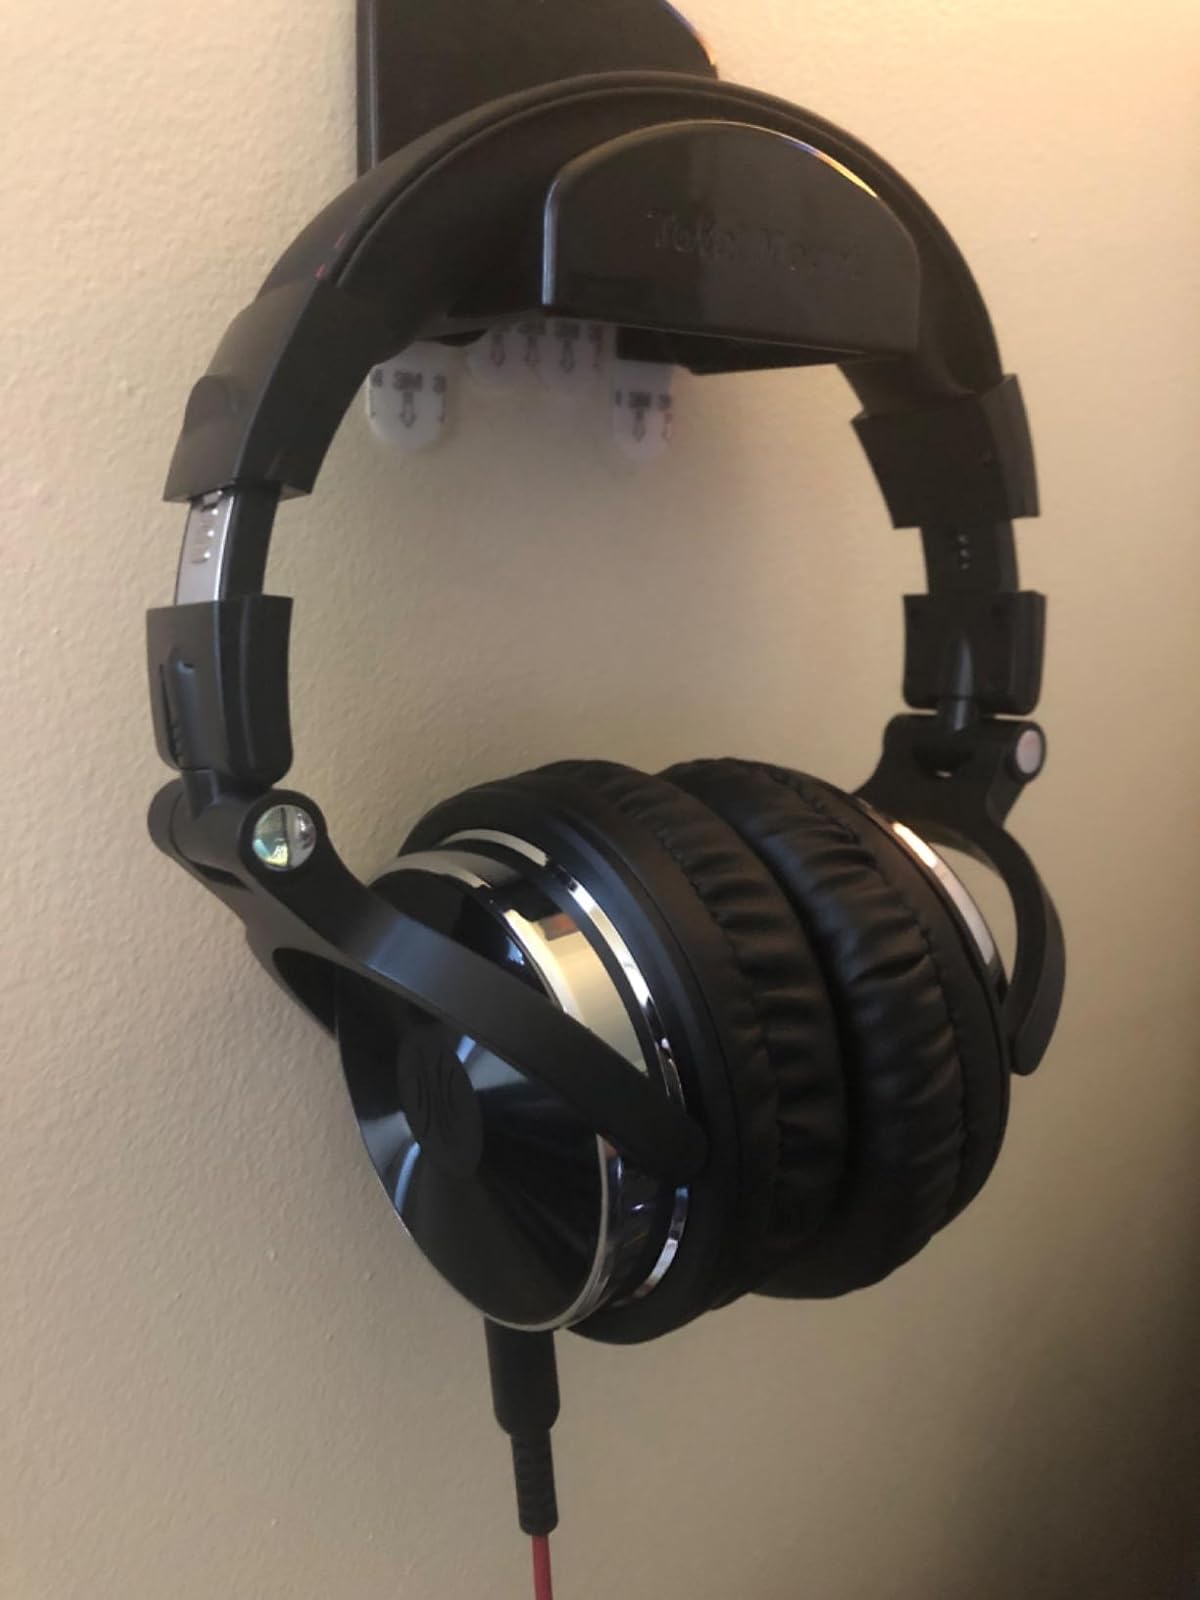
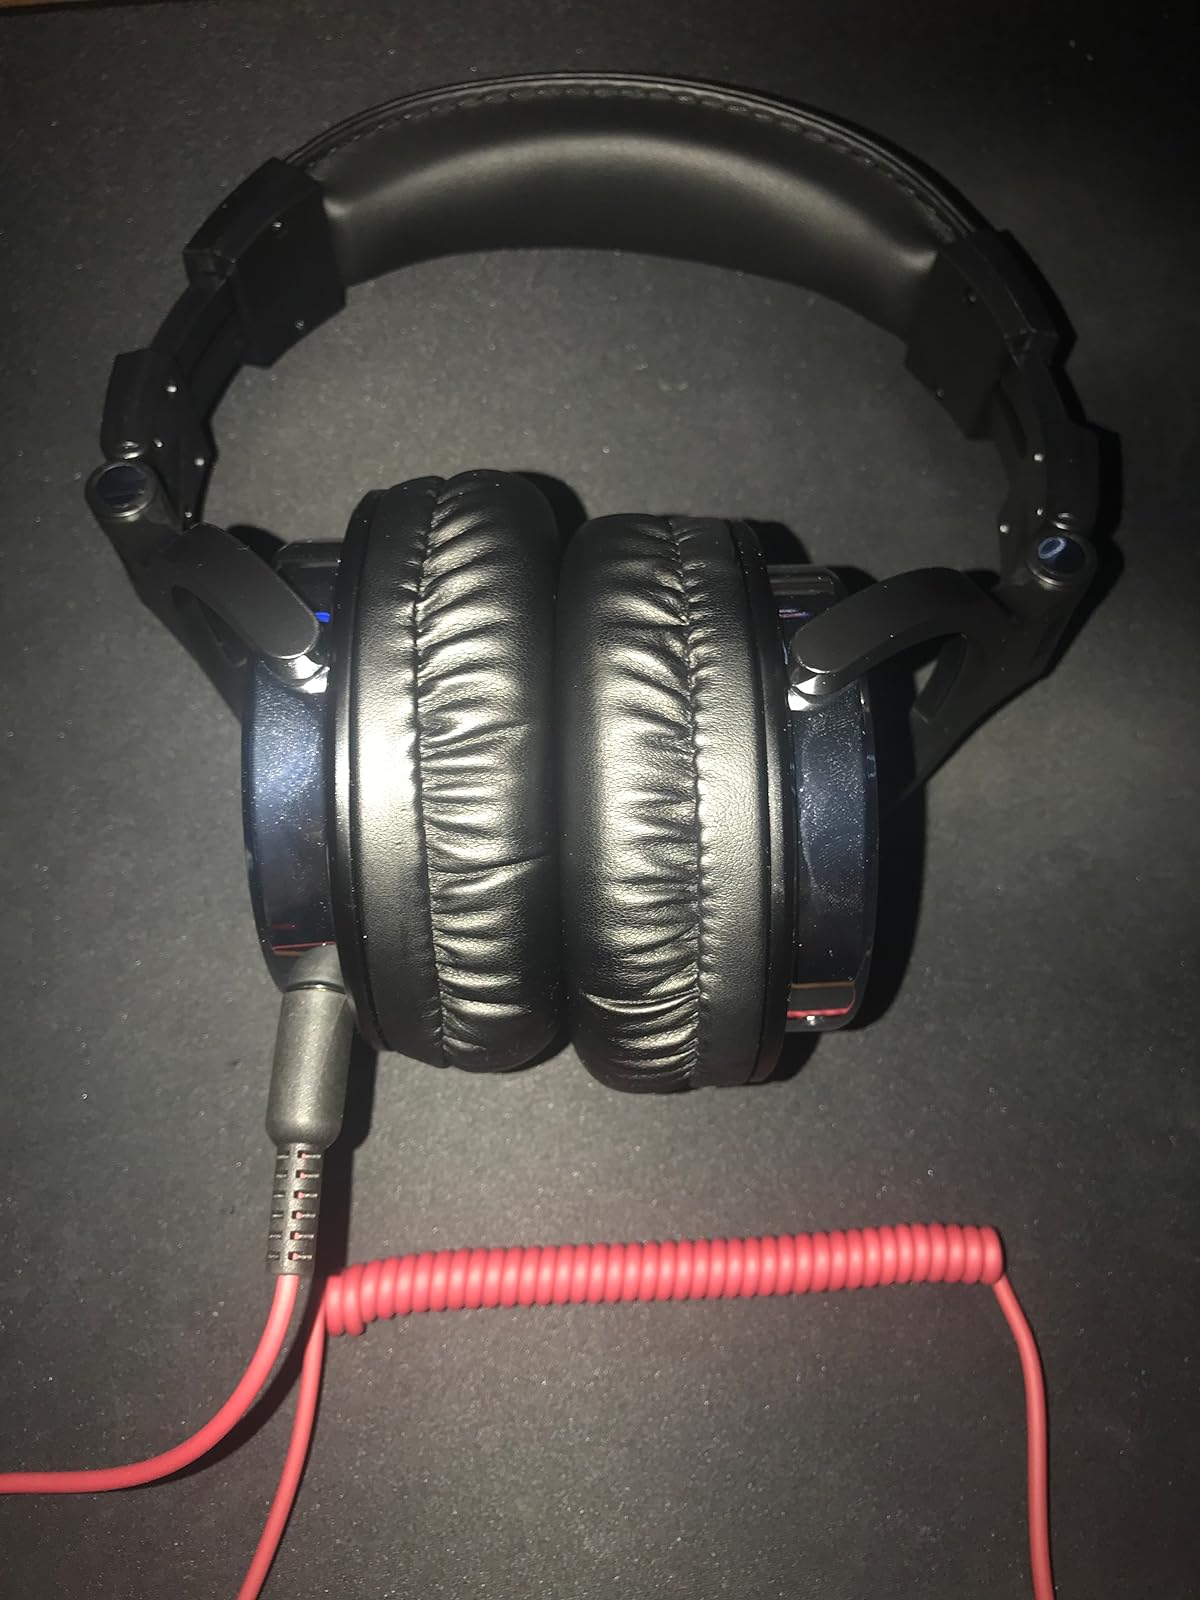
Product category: headphones
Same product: yes